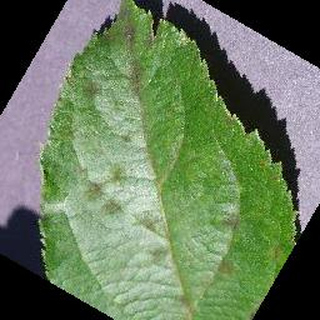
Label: apple_apple_scab